Uga (mascot)

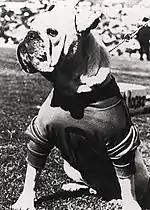
Uga I

Uga is the official live mascot of the University of Georgia Bulldogs. Since Uga I's introduction in 1956, every Uga has been owned by the Sonny Seiler family of Savannah, Georgia.